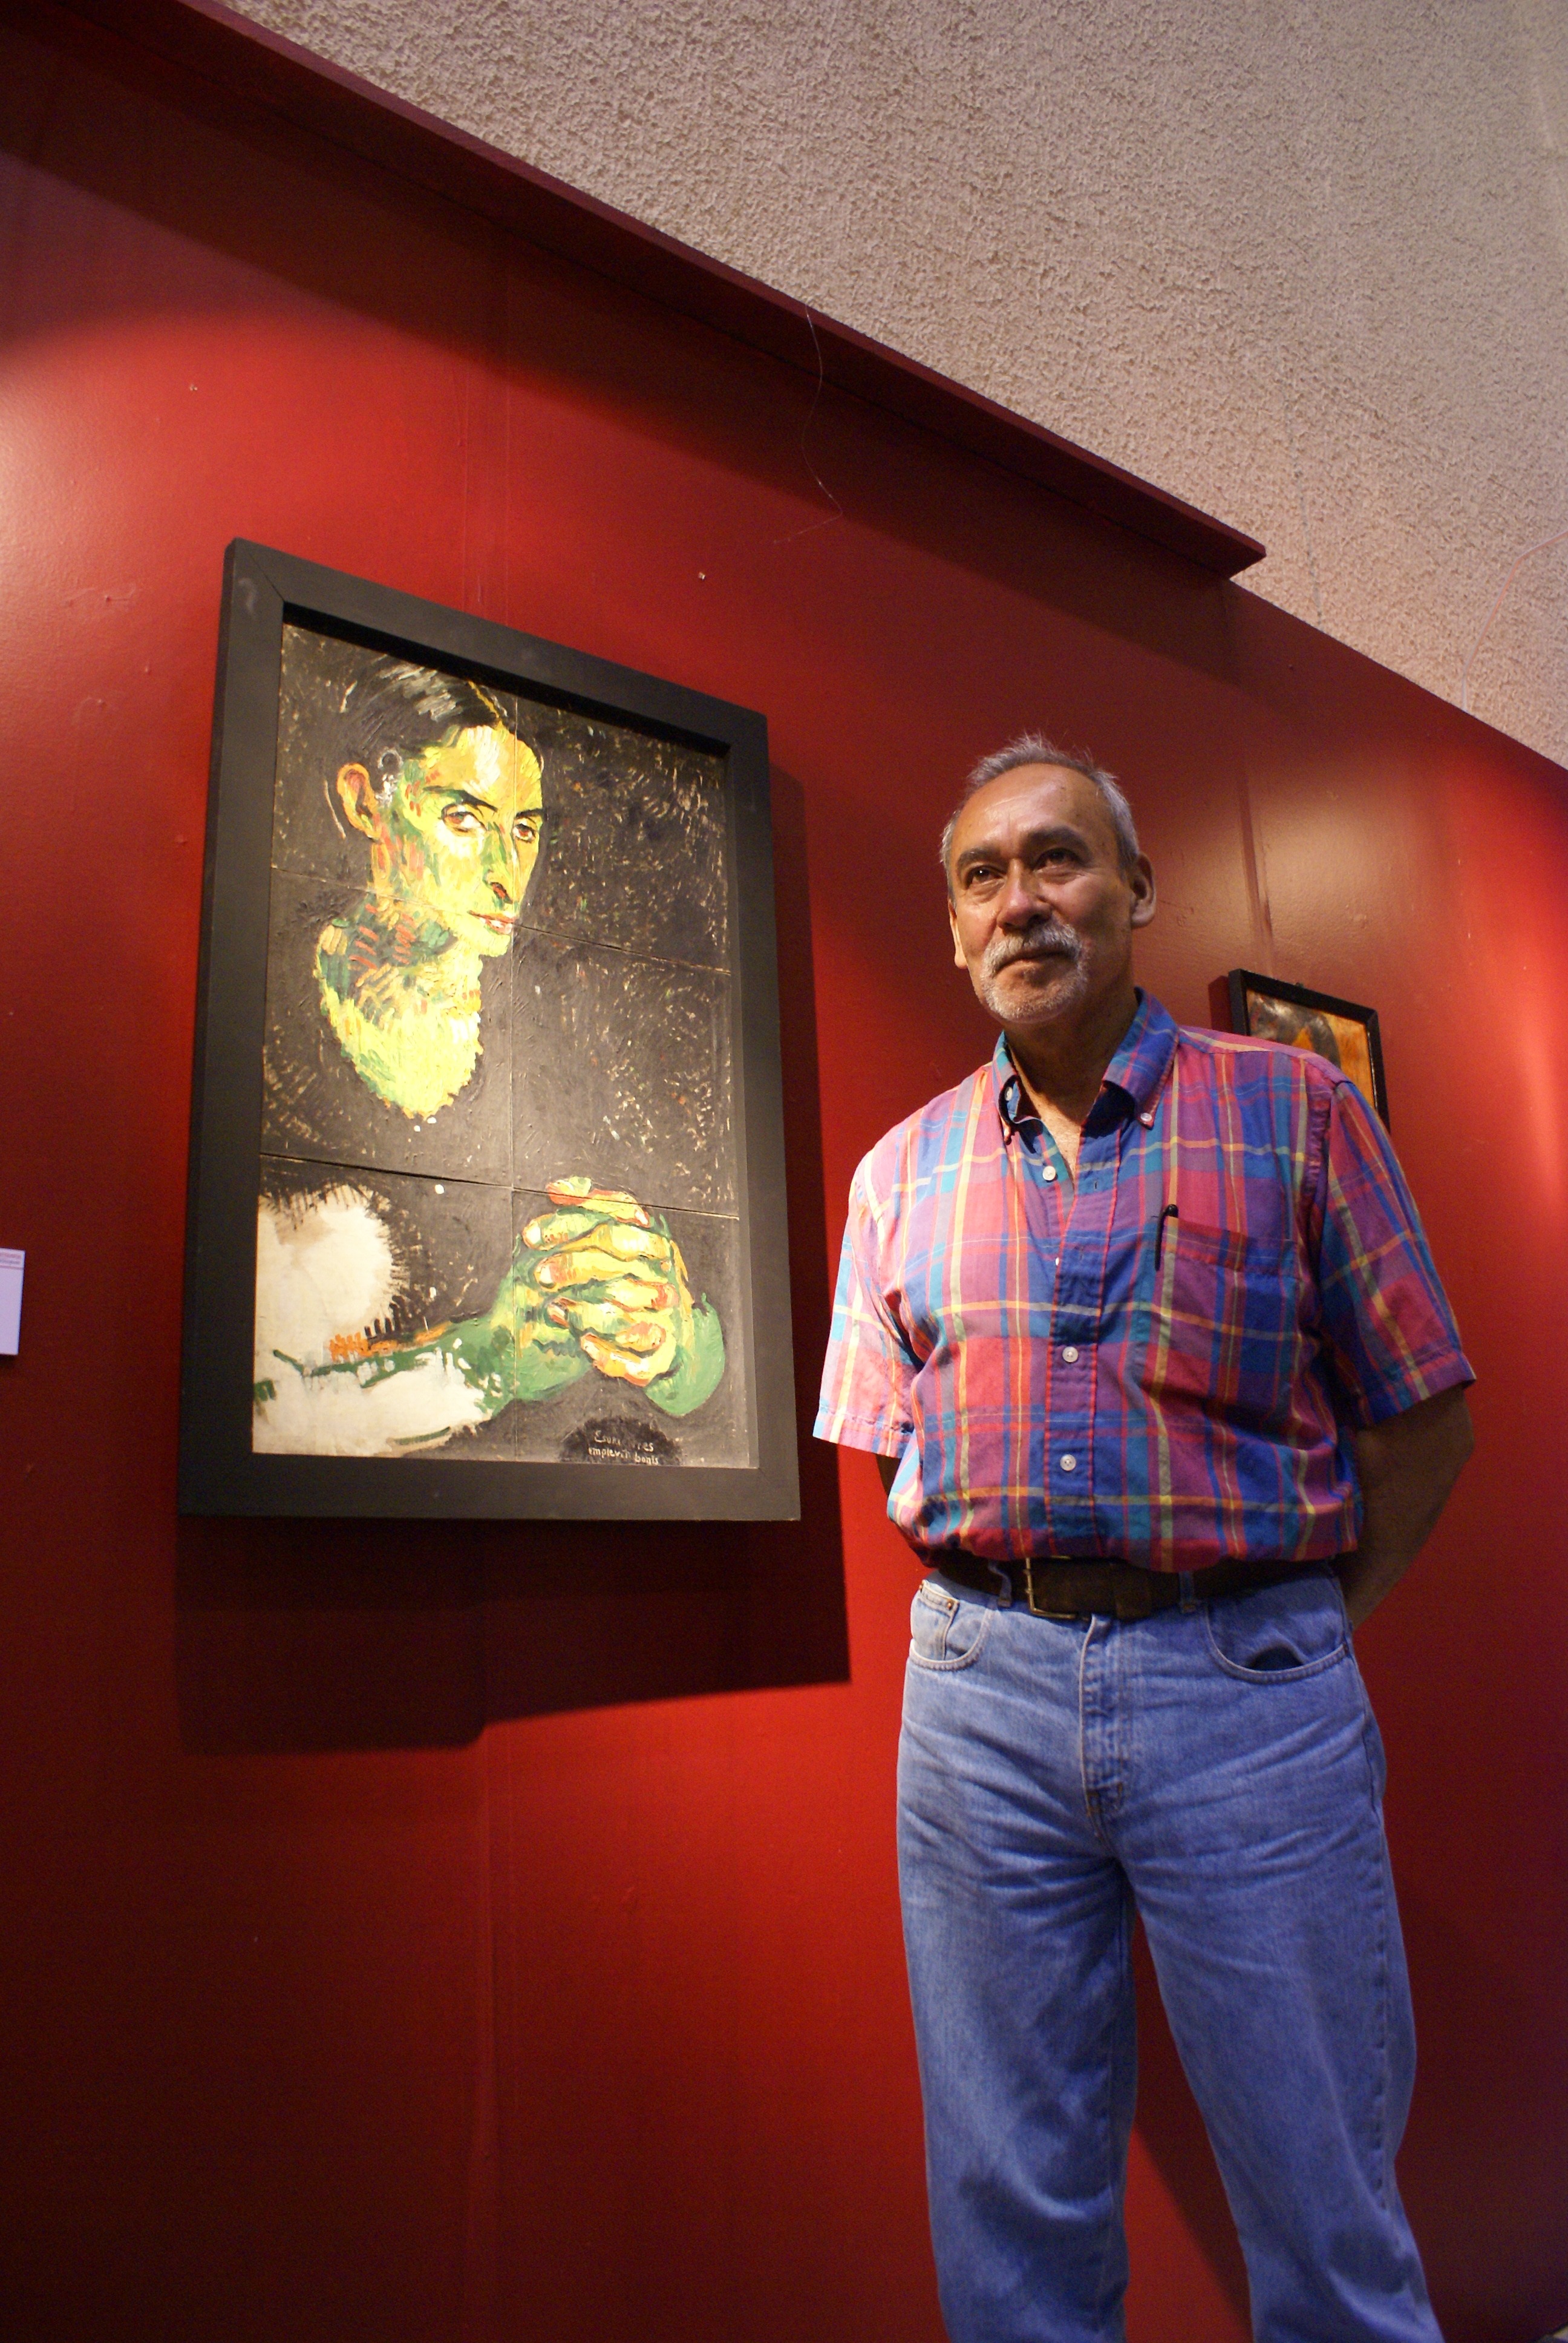
plastic, red, color, artist, art, design, arts, tourist attraction, art exhibition